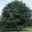
Label: oak_tree